Everblue 2

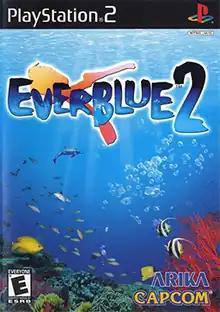
North American cover art

is a scuba diving adventure game. It is the sequel to the game "Everblue". Arika, the developers of both games, followed it with the spiritual sequel "Endless Ocean", for the Wii.